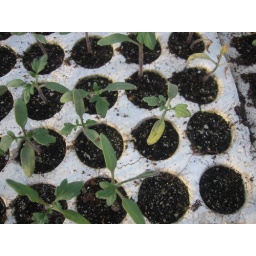
Yellow plant slowly return to green after irigate with fertilizer in Nursery no1